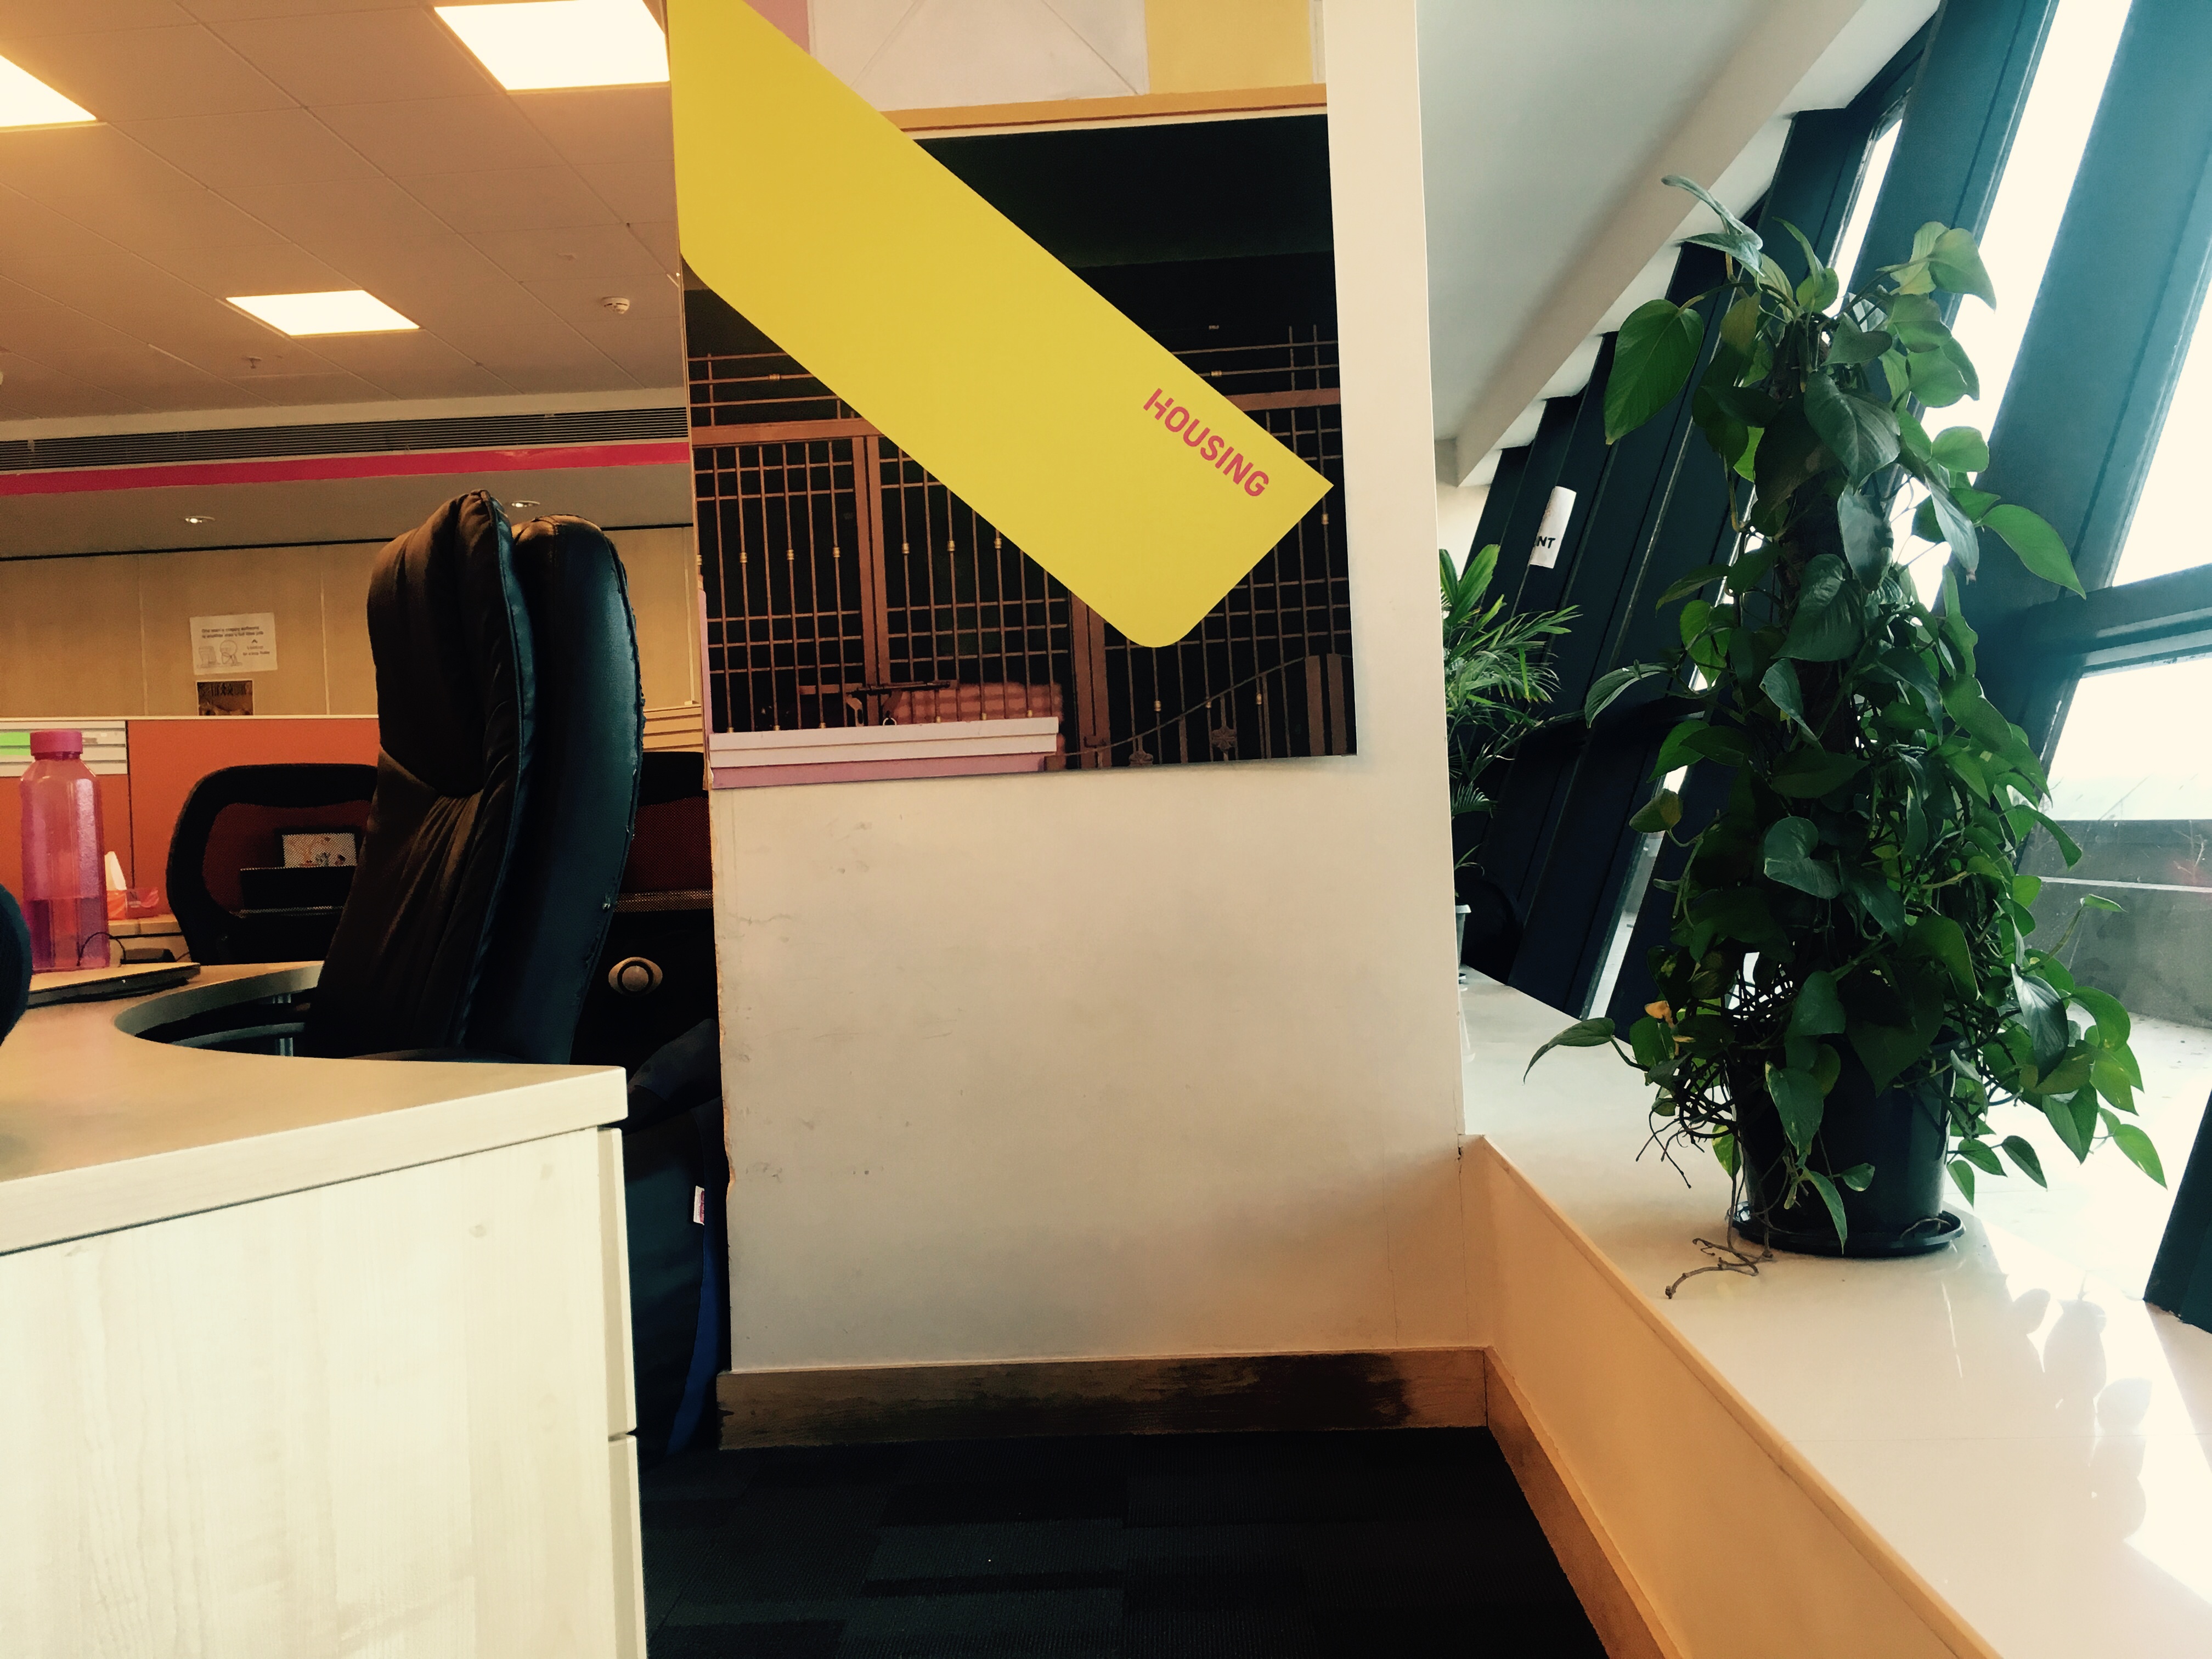
house, restaurant, home, room, interior design, design, lobby, window covering